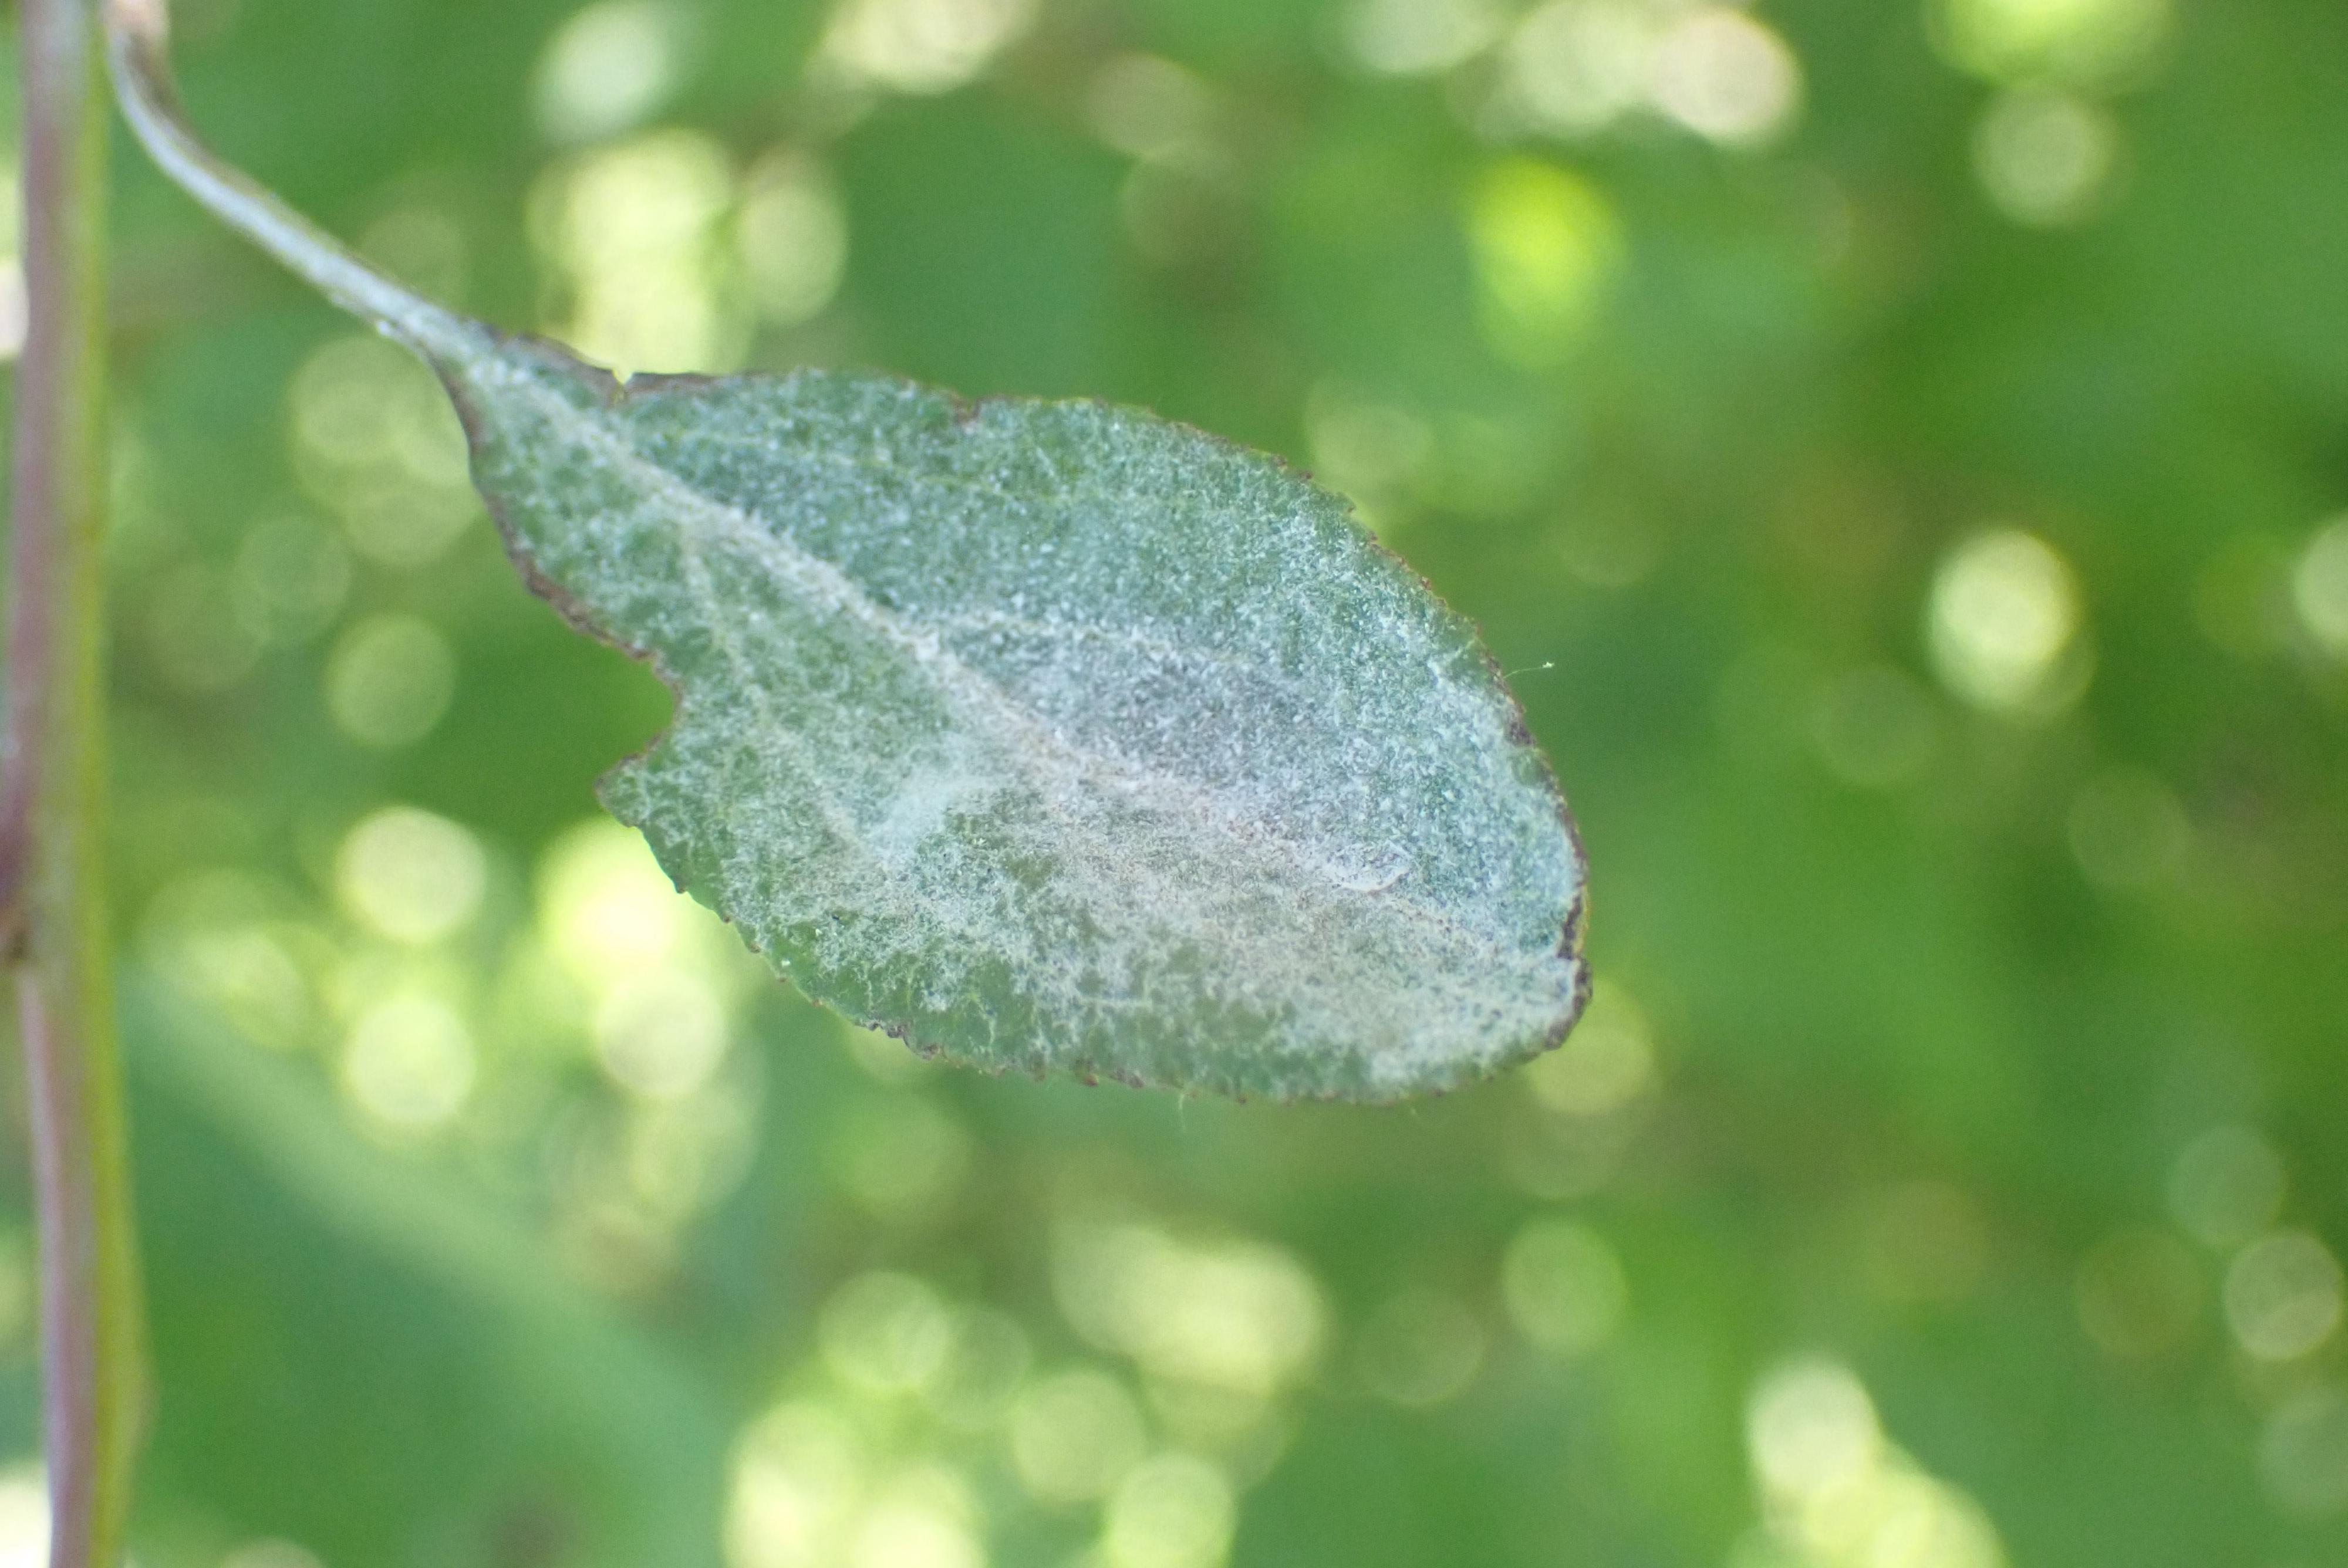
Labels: powdery_mildew